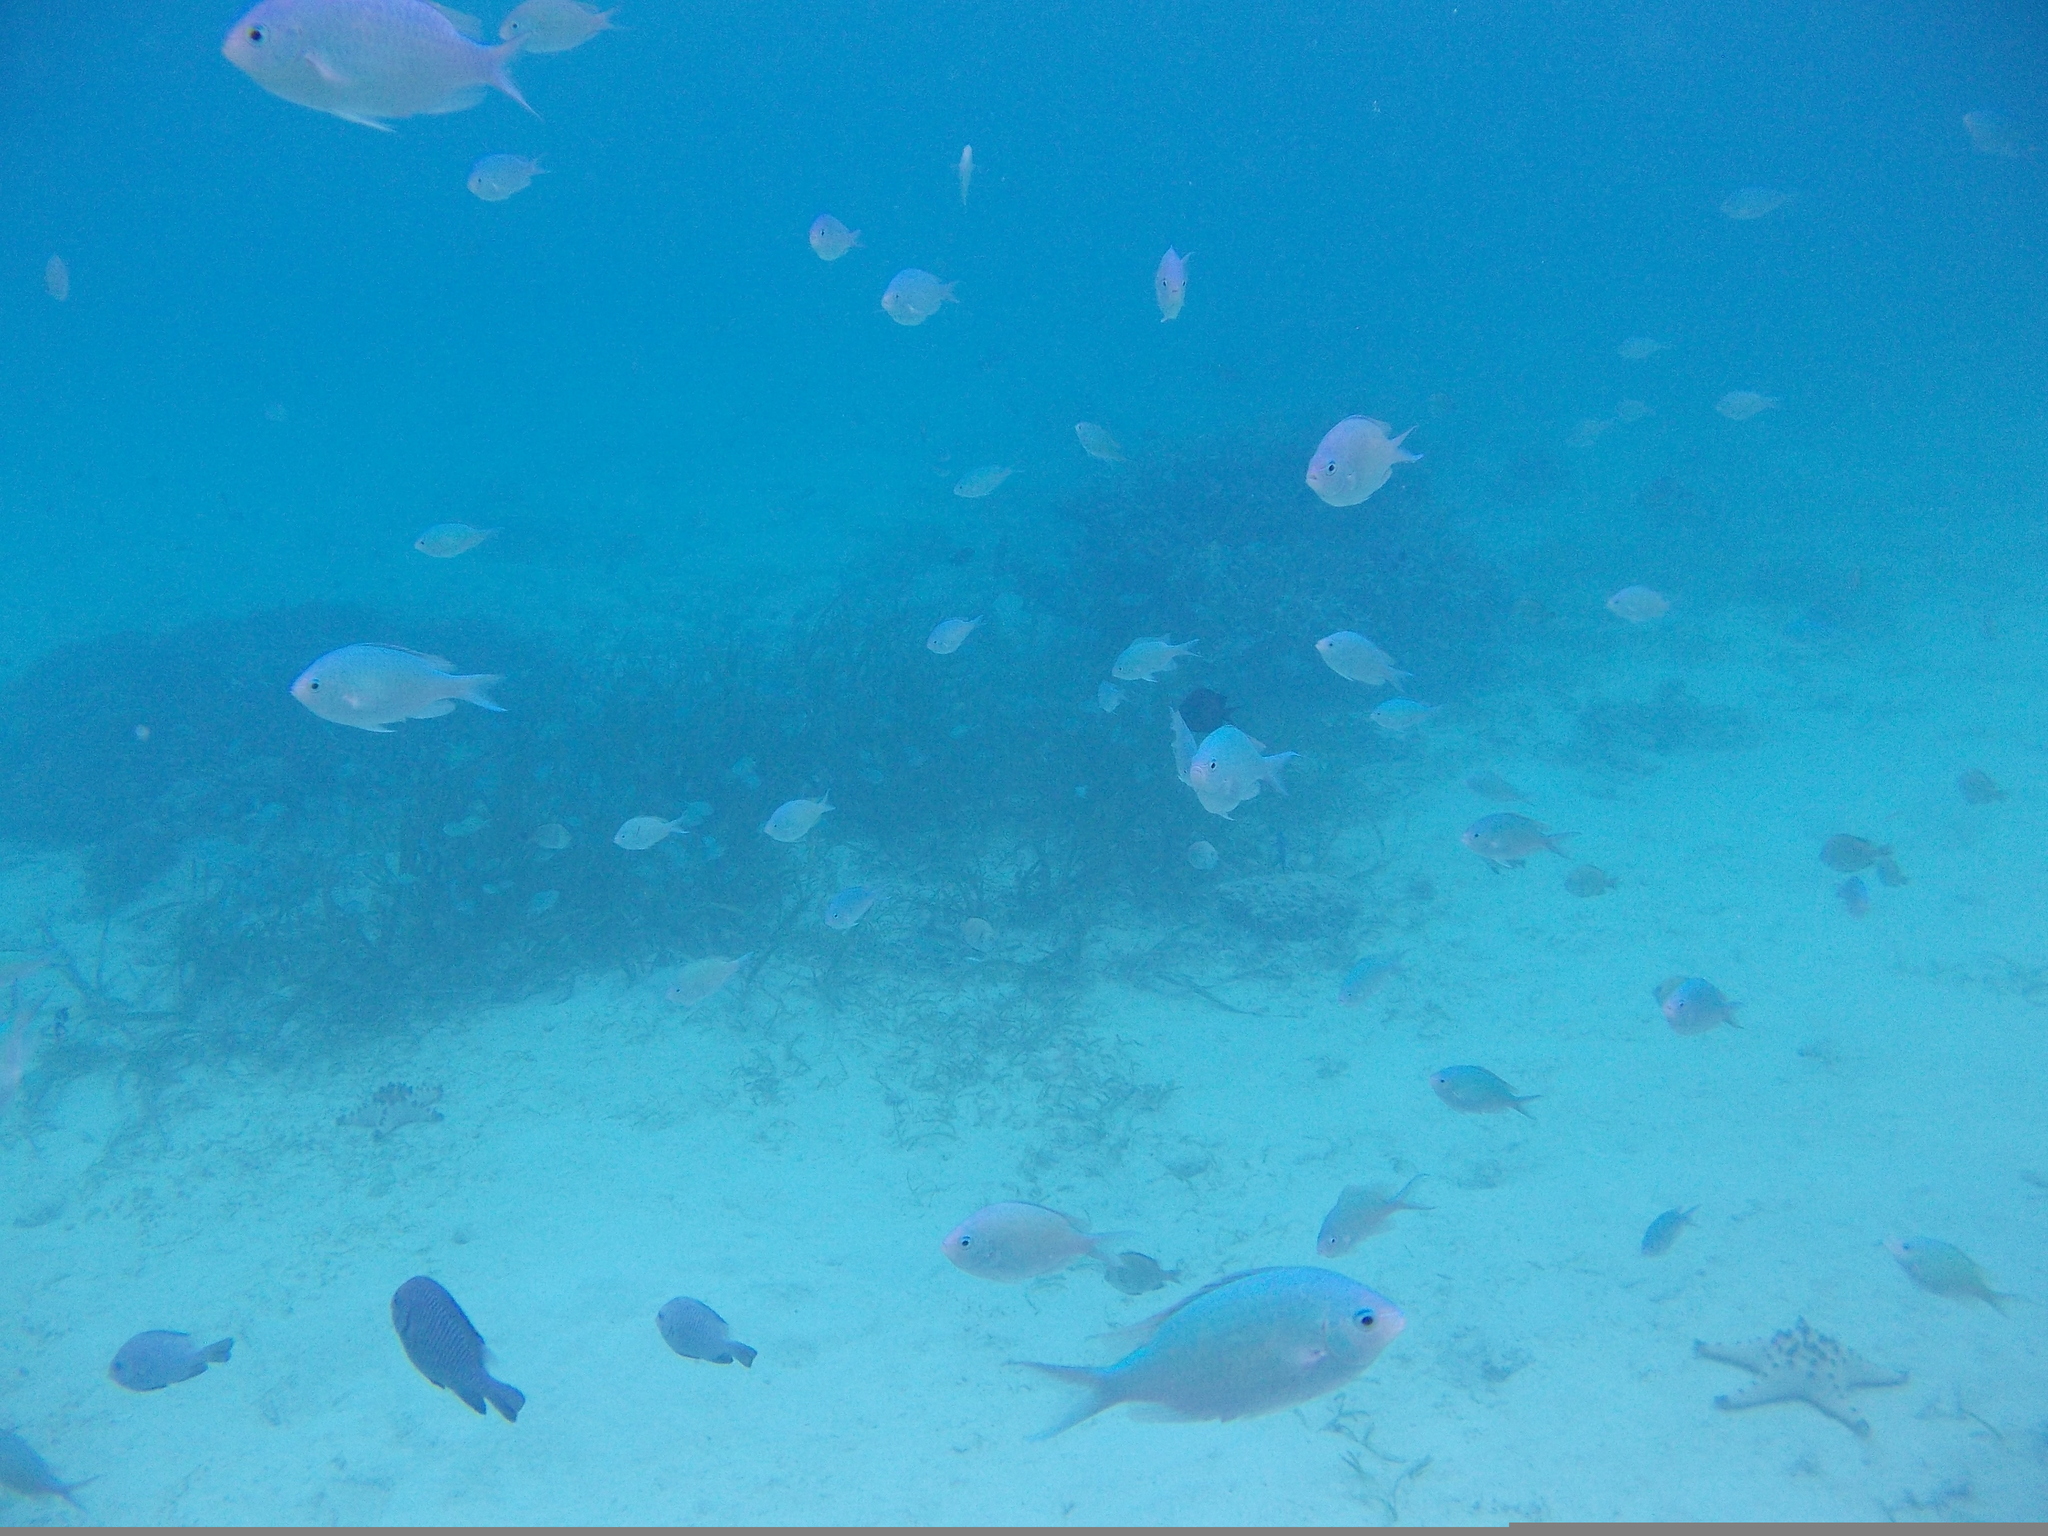
Chromis viridis (Blue-green Chromis)